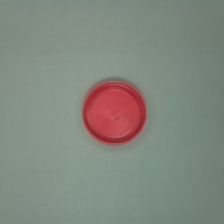
Color: red/orange/pink/fuchsia/brown
Cap type: standard cap